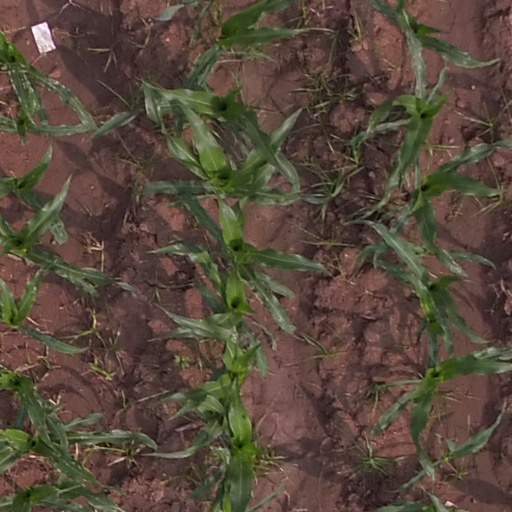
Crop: maize; corn